List of Nagi-Asu: A Lull in the Sea episodes

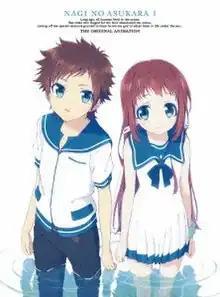
Cover of Volume 1 featuring main characters Hikari Sakishima (left) and Manaka Mukaido (right)

This is a list of episodes for "", known in Japan as , a 2013–2014 Japanese anime television series produced by P.A. Works. The series centers on a group of seven friends: Hikari Sakishima, Manaka Mukaido, Chisaki Hiradaira, and Kaname Isaki, children from the sea; and Tsumugu Kihara, Miuna Shiodome, and Sayu Hisanuma, their new friends from the surface.